Ernst W. Hamburger

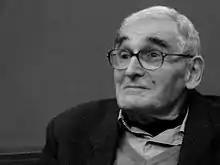
Ernst W. Hamburger in 2016

Ernst Wolfgang Hamburger (8 June 1933 – 4 July 2018) was a German-born Brazilian physicist and popularizer of science. Hamburger was internationally known for his activities regarding public understanding of science. He was the director of , an interactive science museum in São Paulo. He won the UNESCO Kalinga Prize for the Popularization of Science, the José Reis Award for the Divulgation of Science, the medal of the Brazilian Order of Scientific Merit, and was a member of the Brazilian Academy of Sciences.